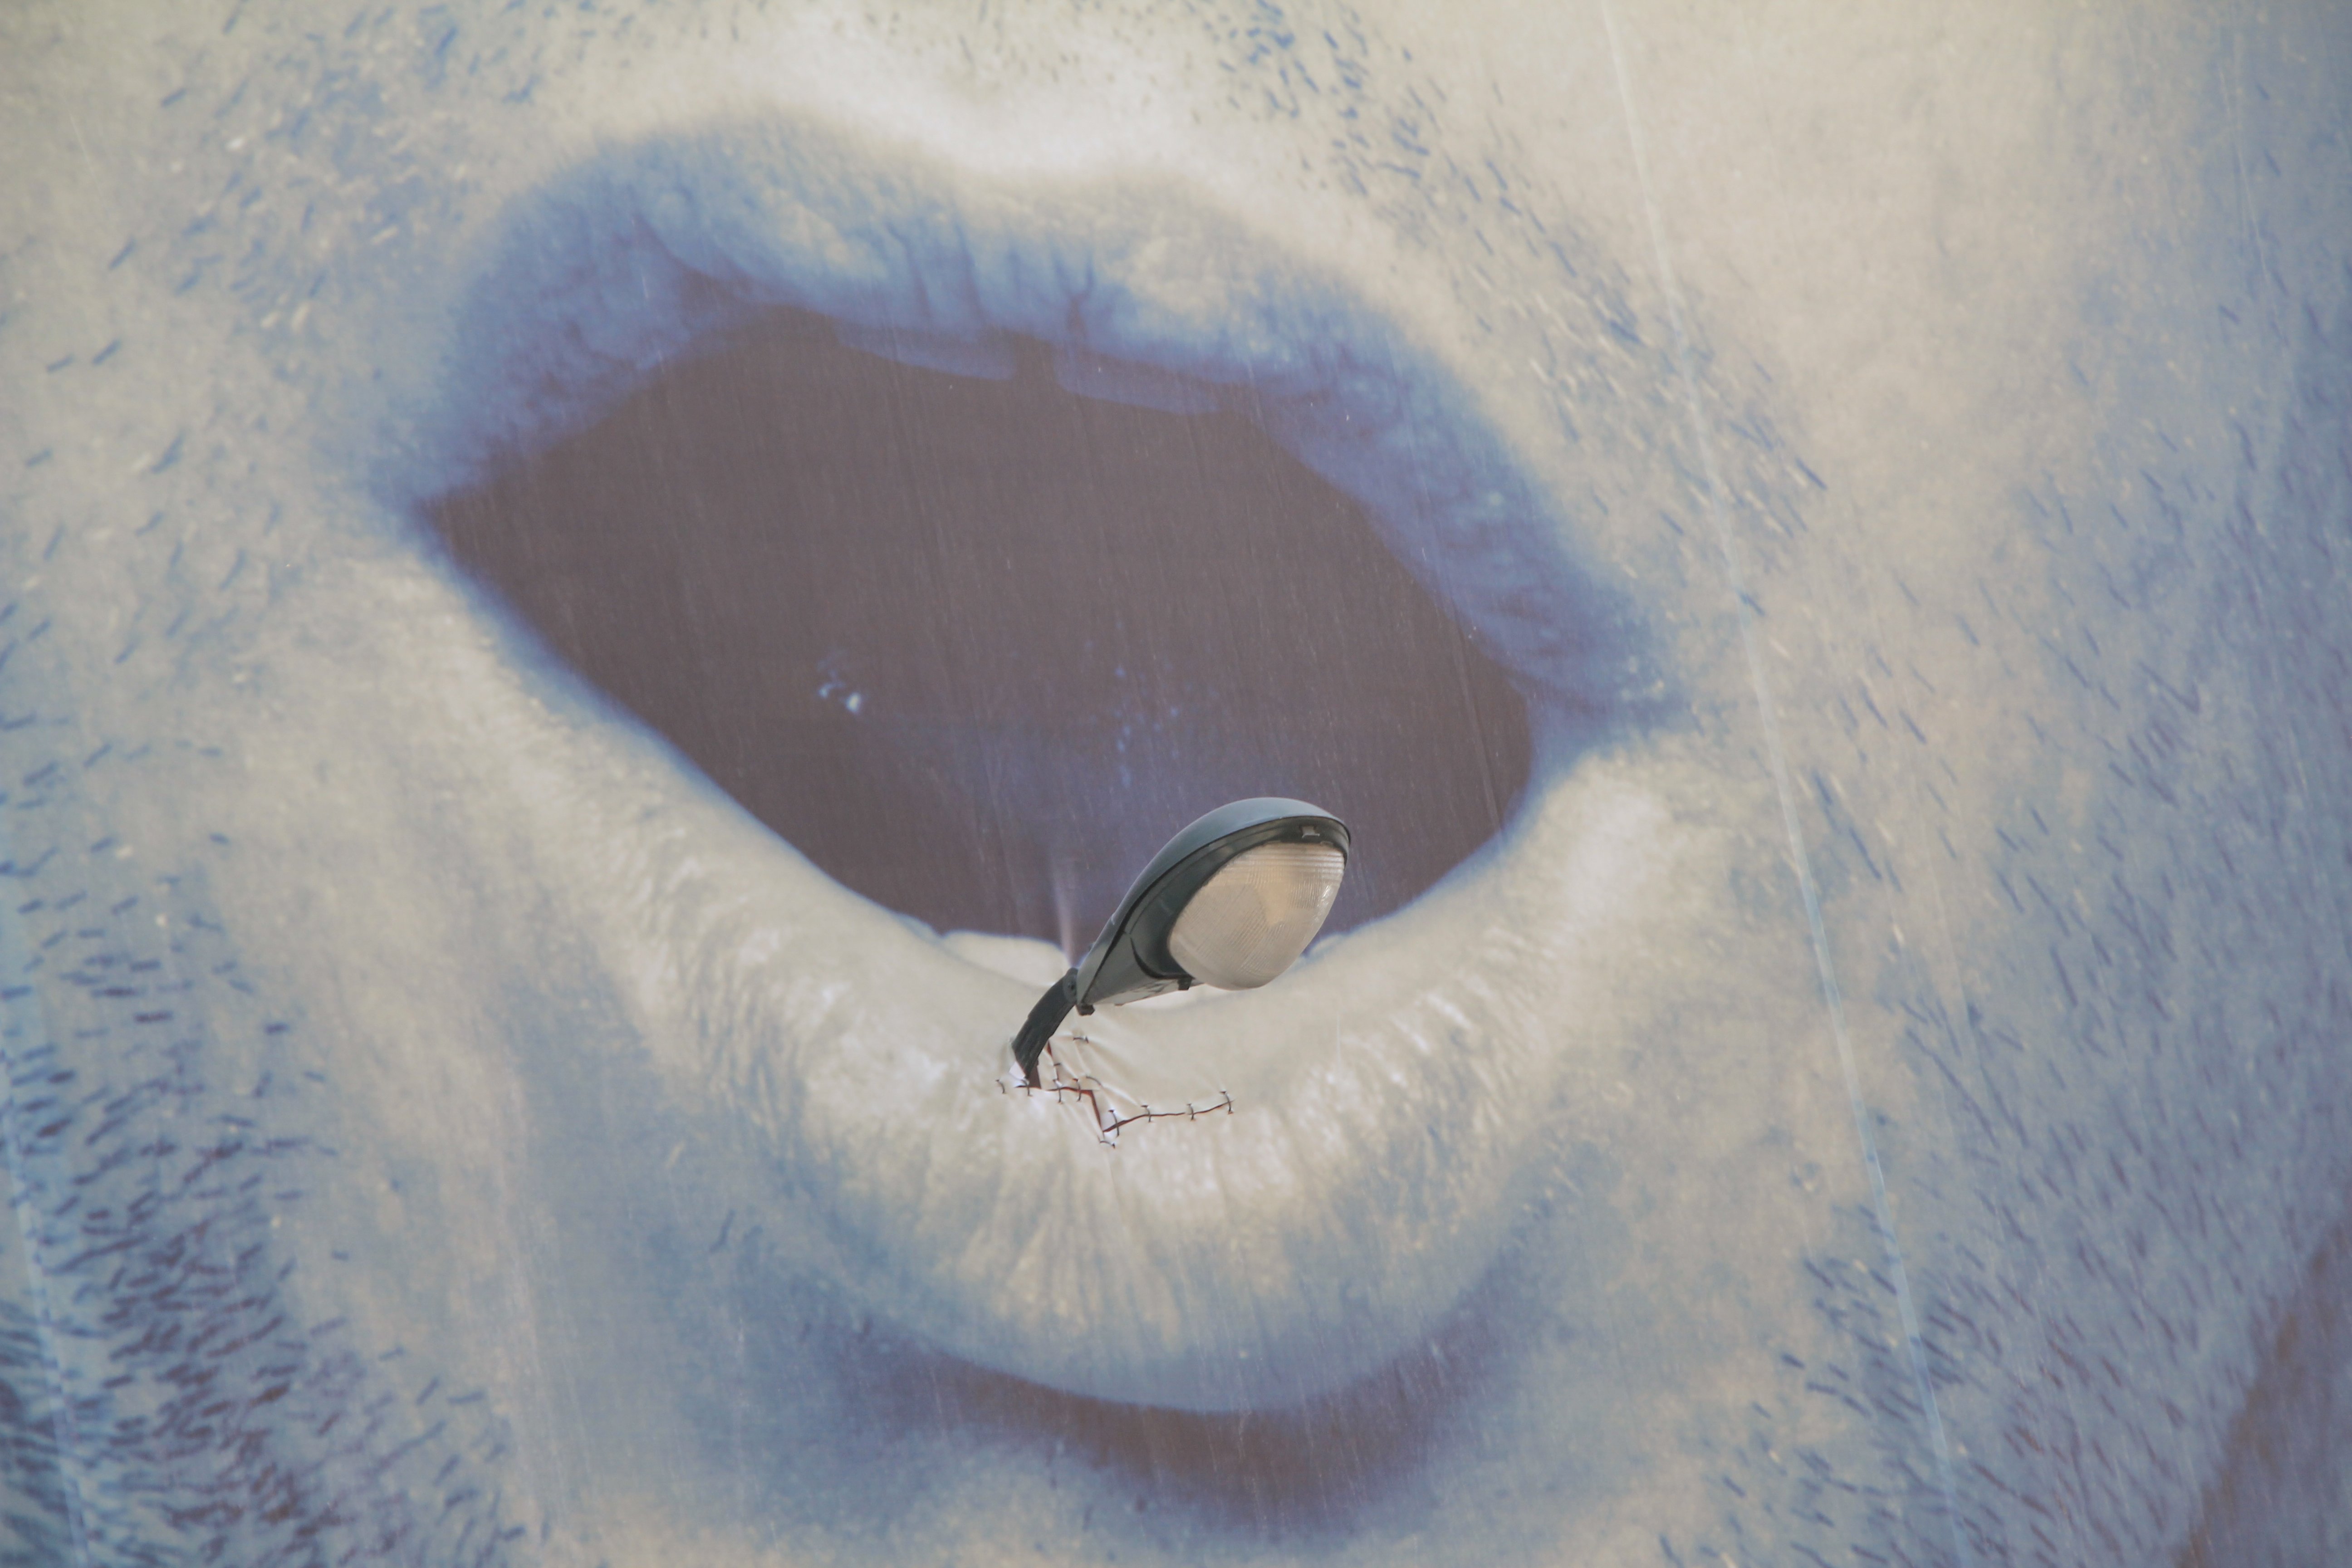
snow, winter, bird, white, wave, weather, blue, close up, drawing, eye, lips, organ, creasy, thick lip risk